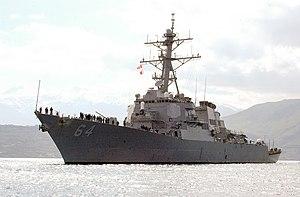
L’USS Carney (DDG-64) est un destroyer américain de la classe Arleigh Burke. Il est nommé d'après Robert Carney, amiral de l'United States Navy pendant la Première et Seconde Guerre mondiale sous l'administration Eisenhower. Commissionné en 1996 et toujours en service en 2014, il a été construit au chantier naval Bath Iron Works dans le Maine et son port d’attache est la base navale de Mayport dans l'État de Floride.